Leduc, Alberta

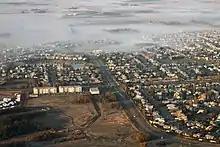
Aerial view of Leduc on a foggy morning

The City of Leduc is a founding member of the Leduc-Nisku Economic Development Association, an economic development partnership that markets Alberta's International Region in proximity to the Edmonton International Airport. The city forms part of this international transportation and economic region. It is on the CANAMEX Trade Corridor at the intersection of two Canadian Pacific Kansas City lines and is adjacent to the Edmonton International Airport. These transportation links support the petrochemical activities in Alberta's Industrial Heartland, the Fort McMurray area, and other economic hubs.